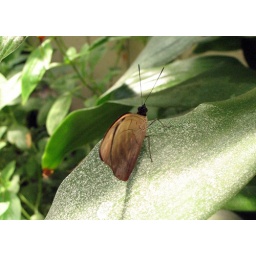
Butterfly in the butterfly house at the Potawatomi Zoo. I think the exhibit was Southeast Asian specimens.